Corsham

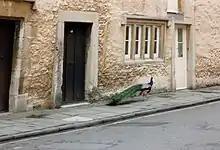
A peacock makes his way along Church Street

Corsham's small town centre includes the historic High Street and the Martingate Centre, a late 20th-century retail development.